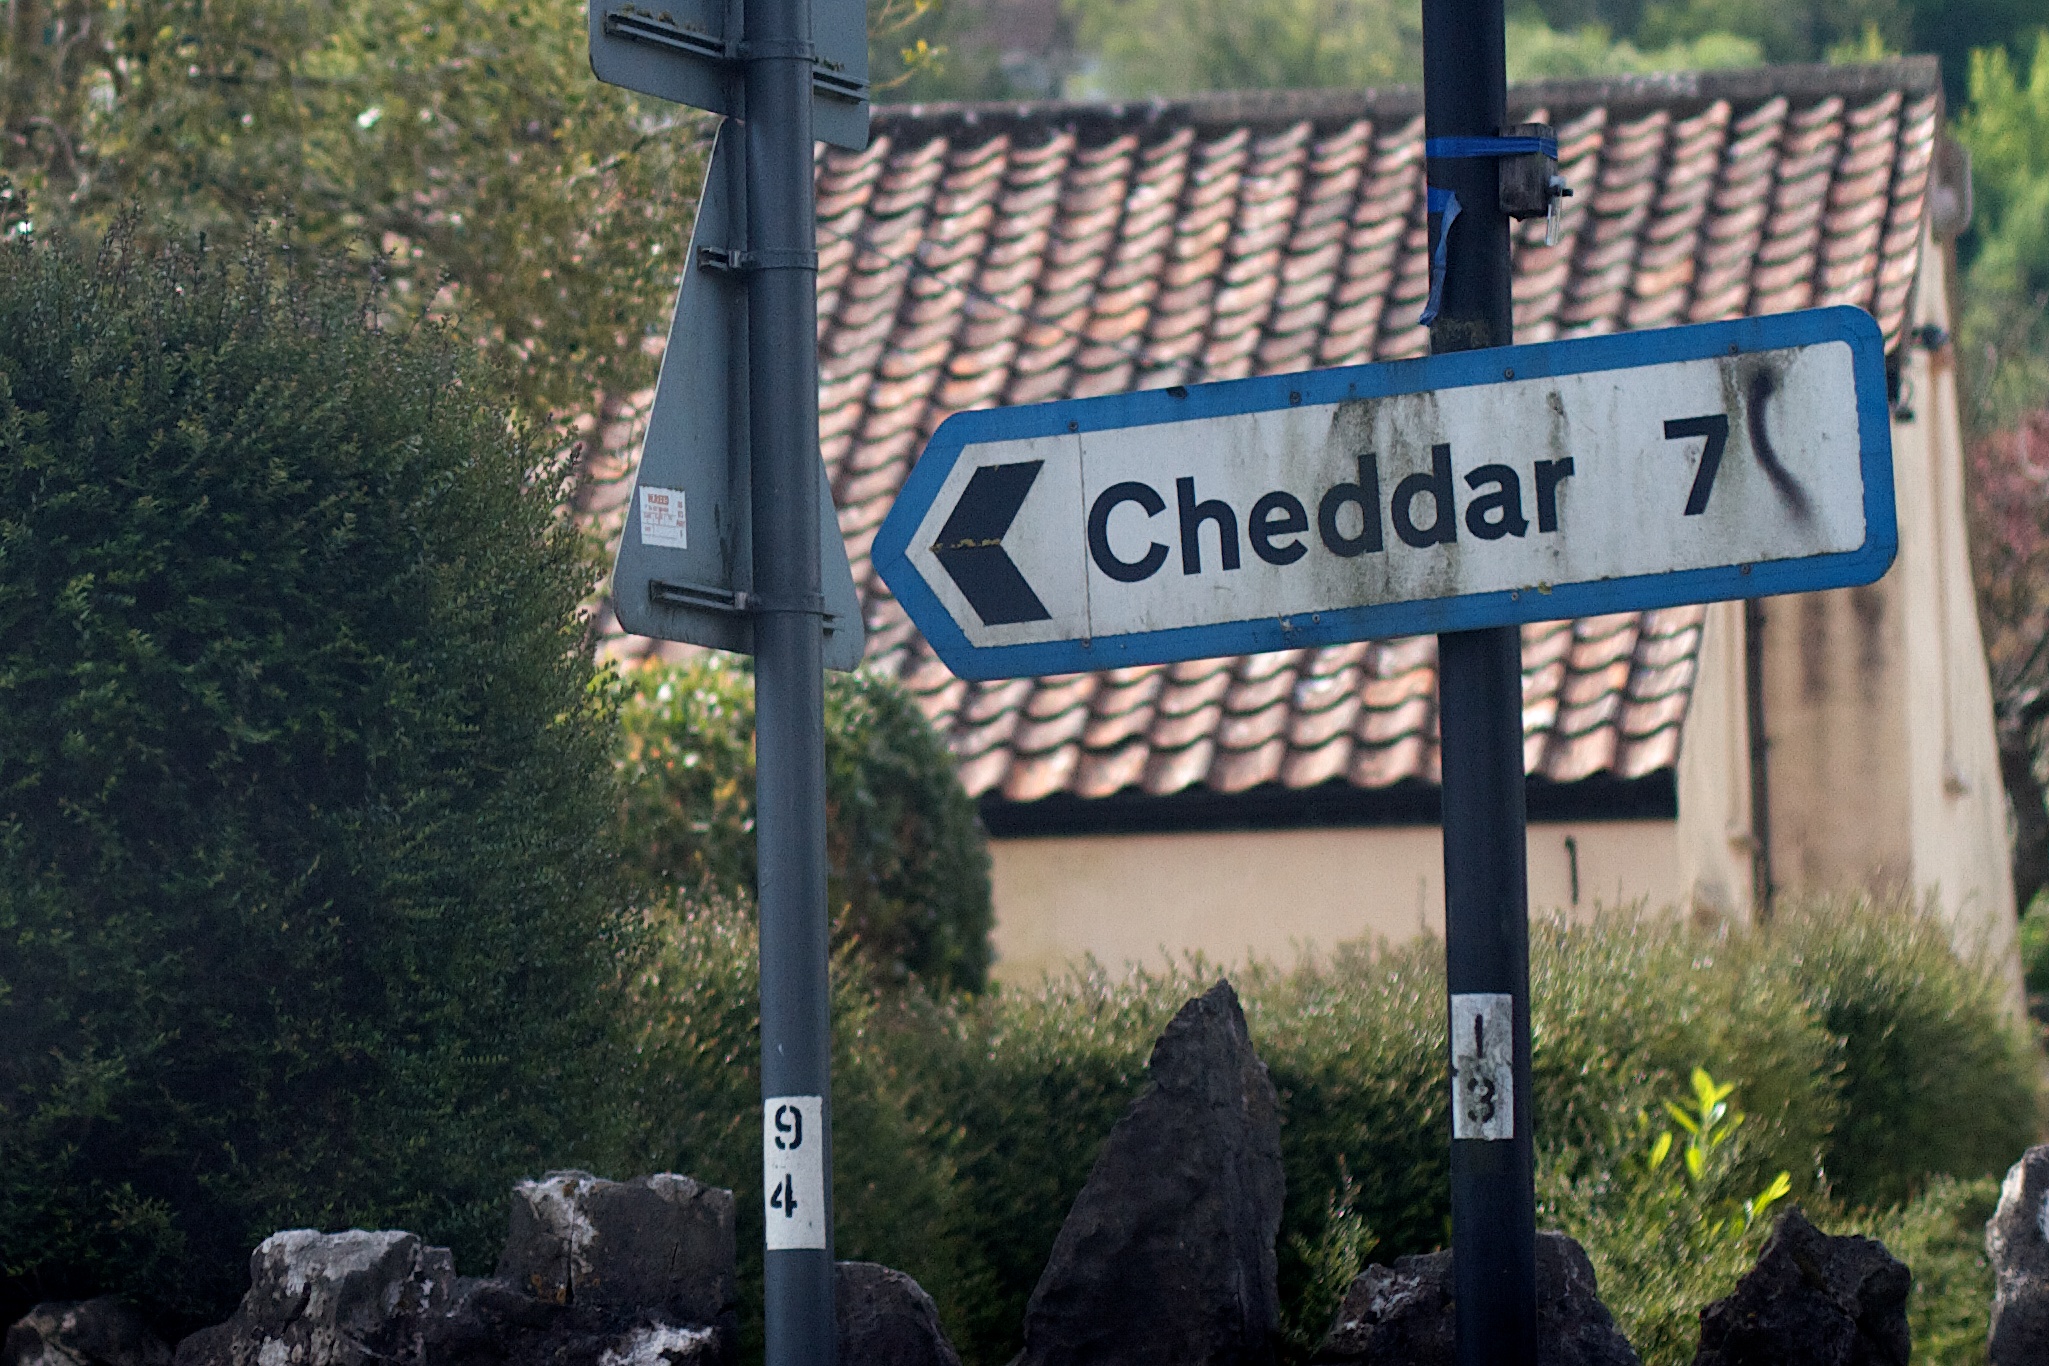
sign, community, street sign, signage